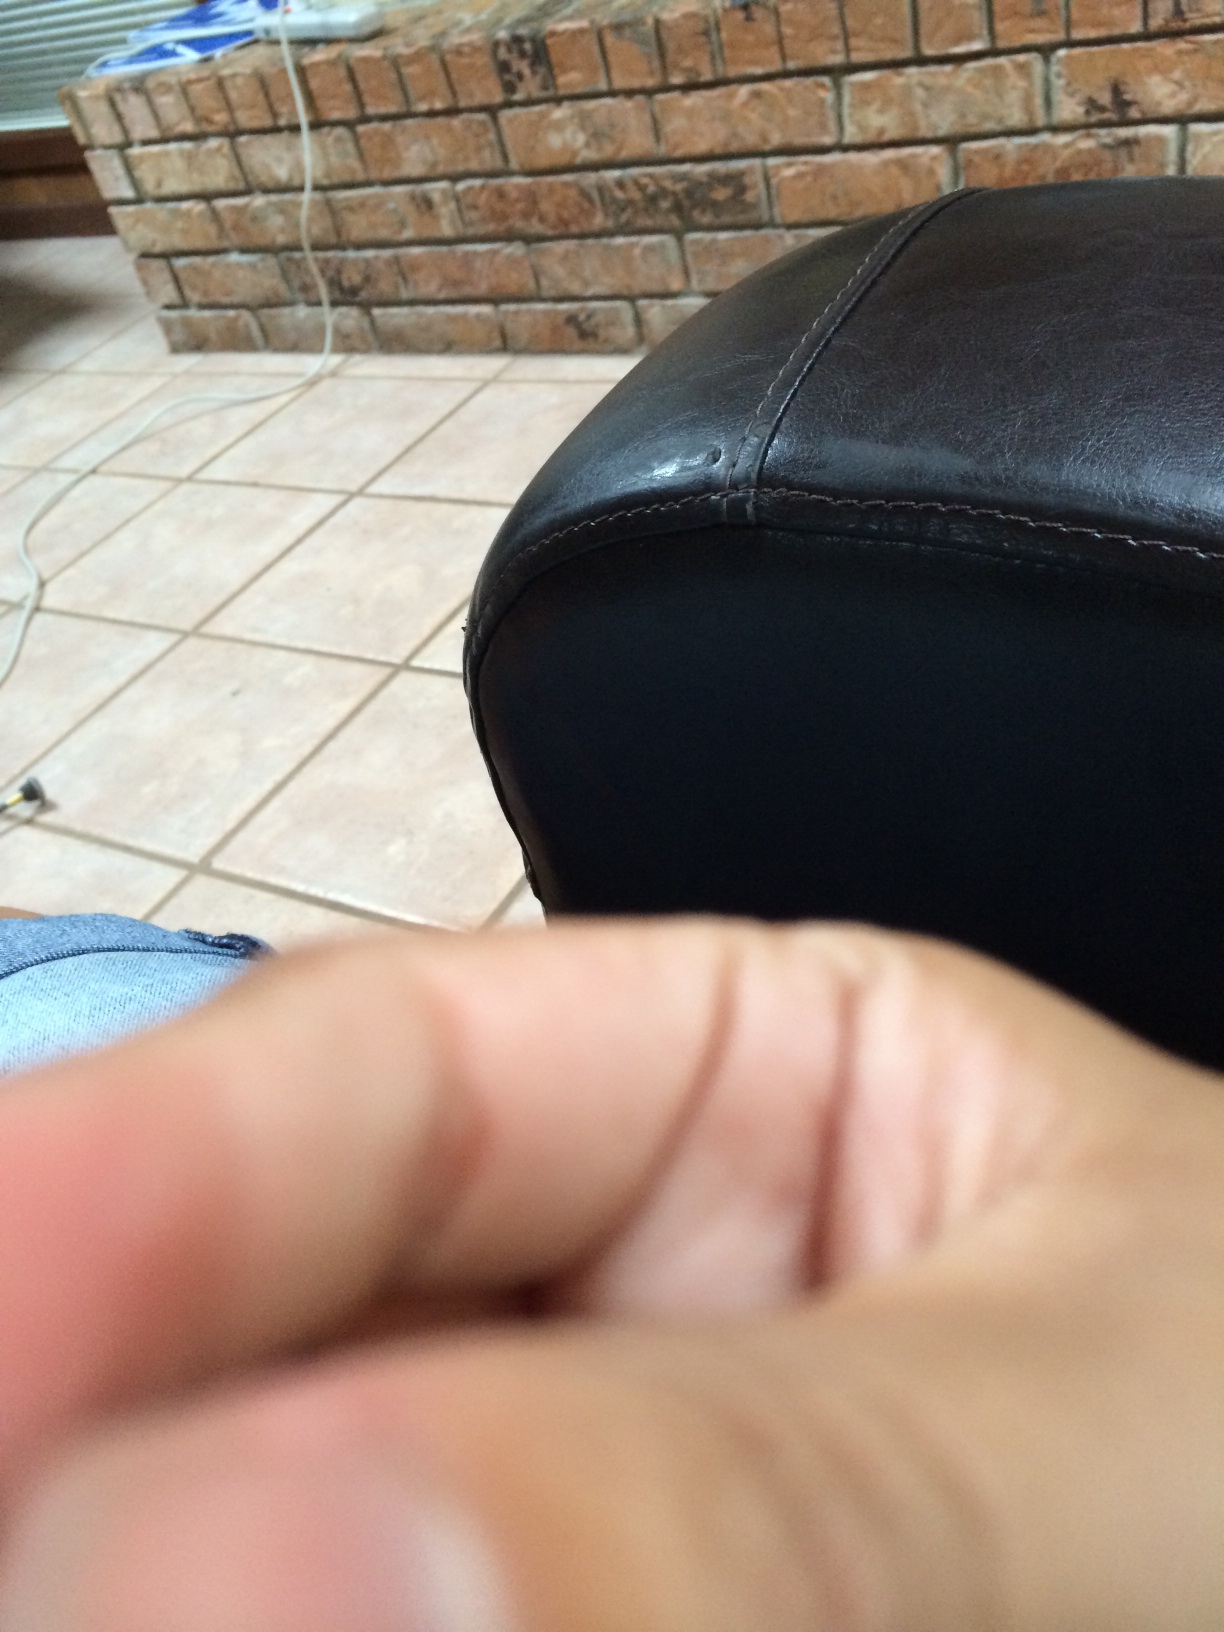Question: What is this brand of headphones? I can't read the print at all, man. Exclamation point. Whatever. I can't find it! What is it? Because I need to buy it.
Answer: unanswerable